Ranga (S.S.L.C)

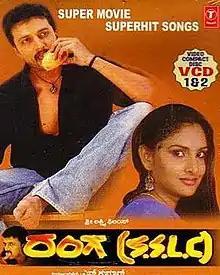
VCD cover

Ranga (S.S.L.C) is a 2004 Indian Kannada-language Masala film directed by Yogaraj Bhat and produced by N. Kumar. It stars Sudeep and Ramya in lead roles. The film was an average success at the box office and was later dubbed into Hindi as "Ranga Dada" in 2013. The Music was composed by Sandeep Chowta.